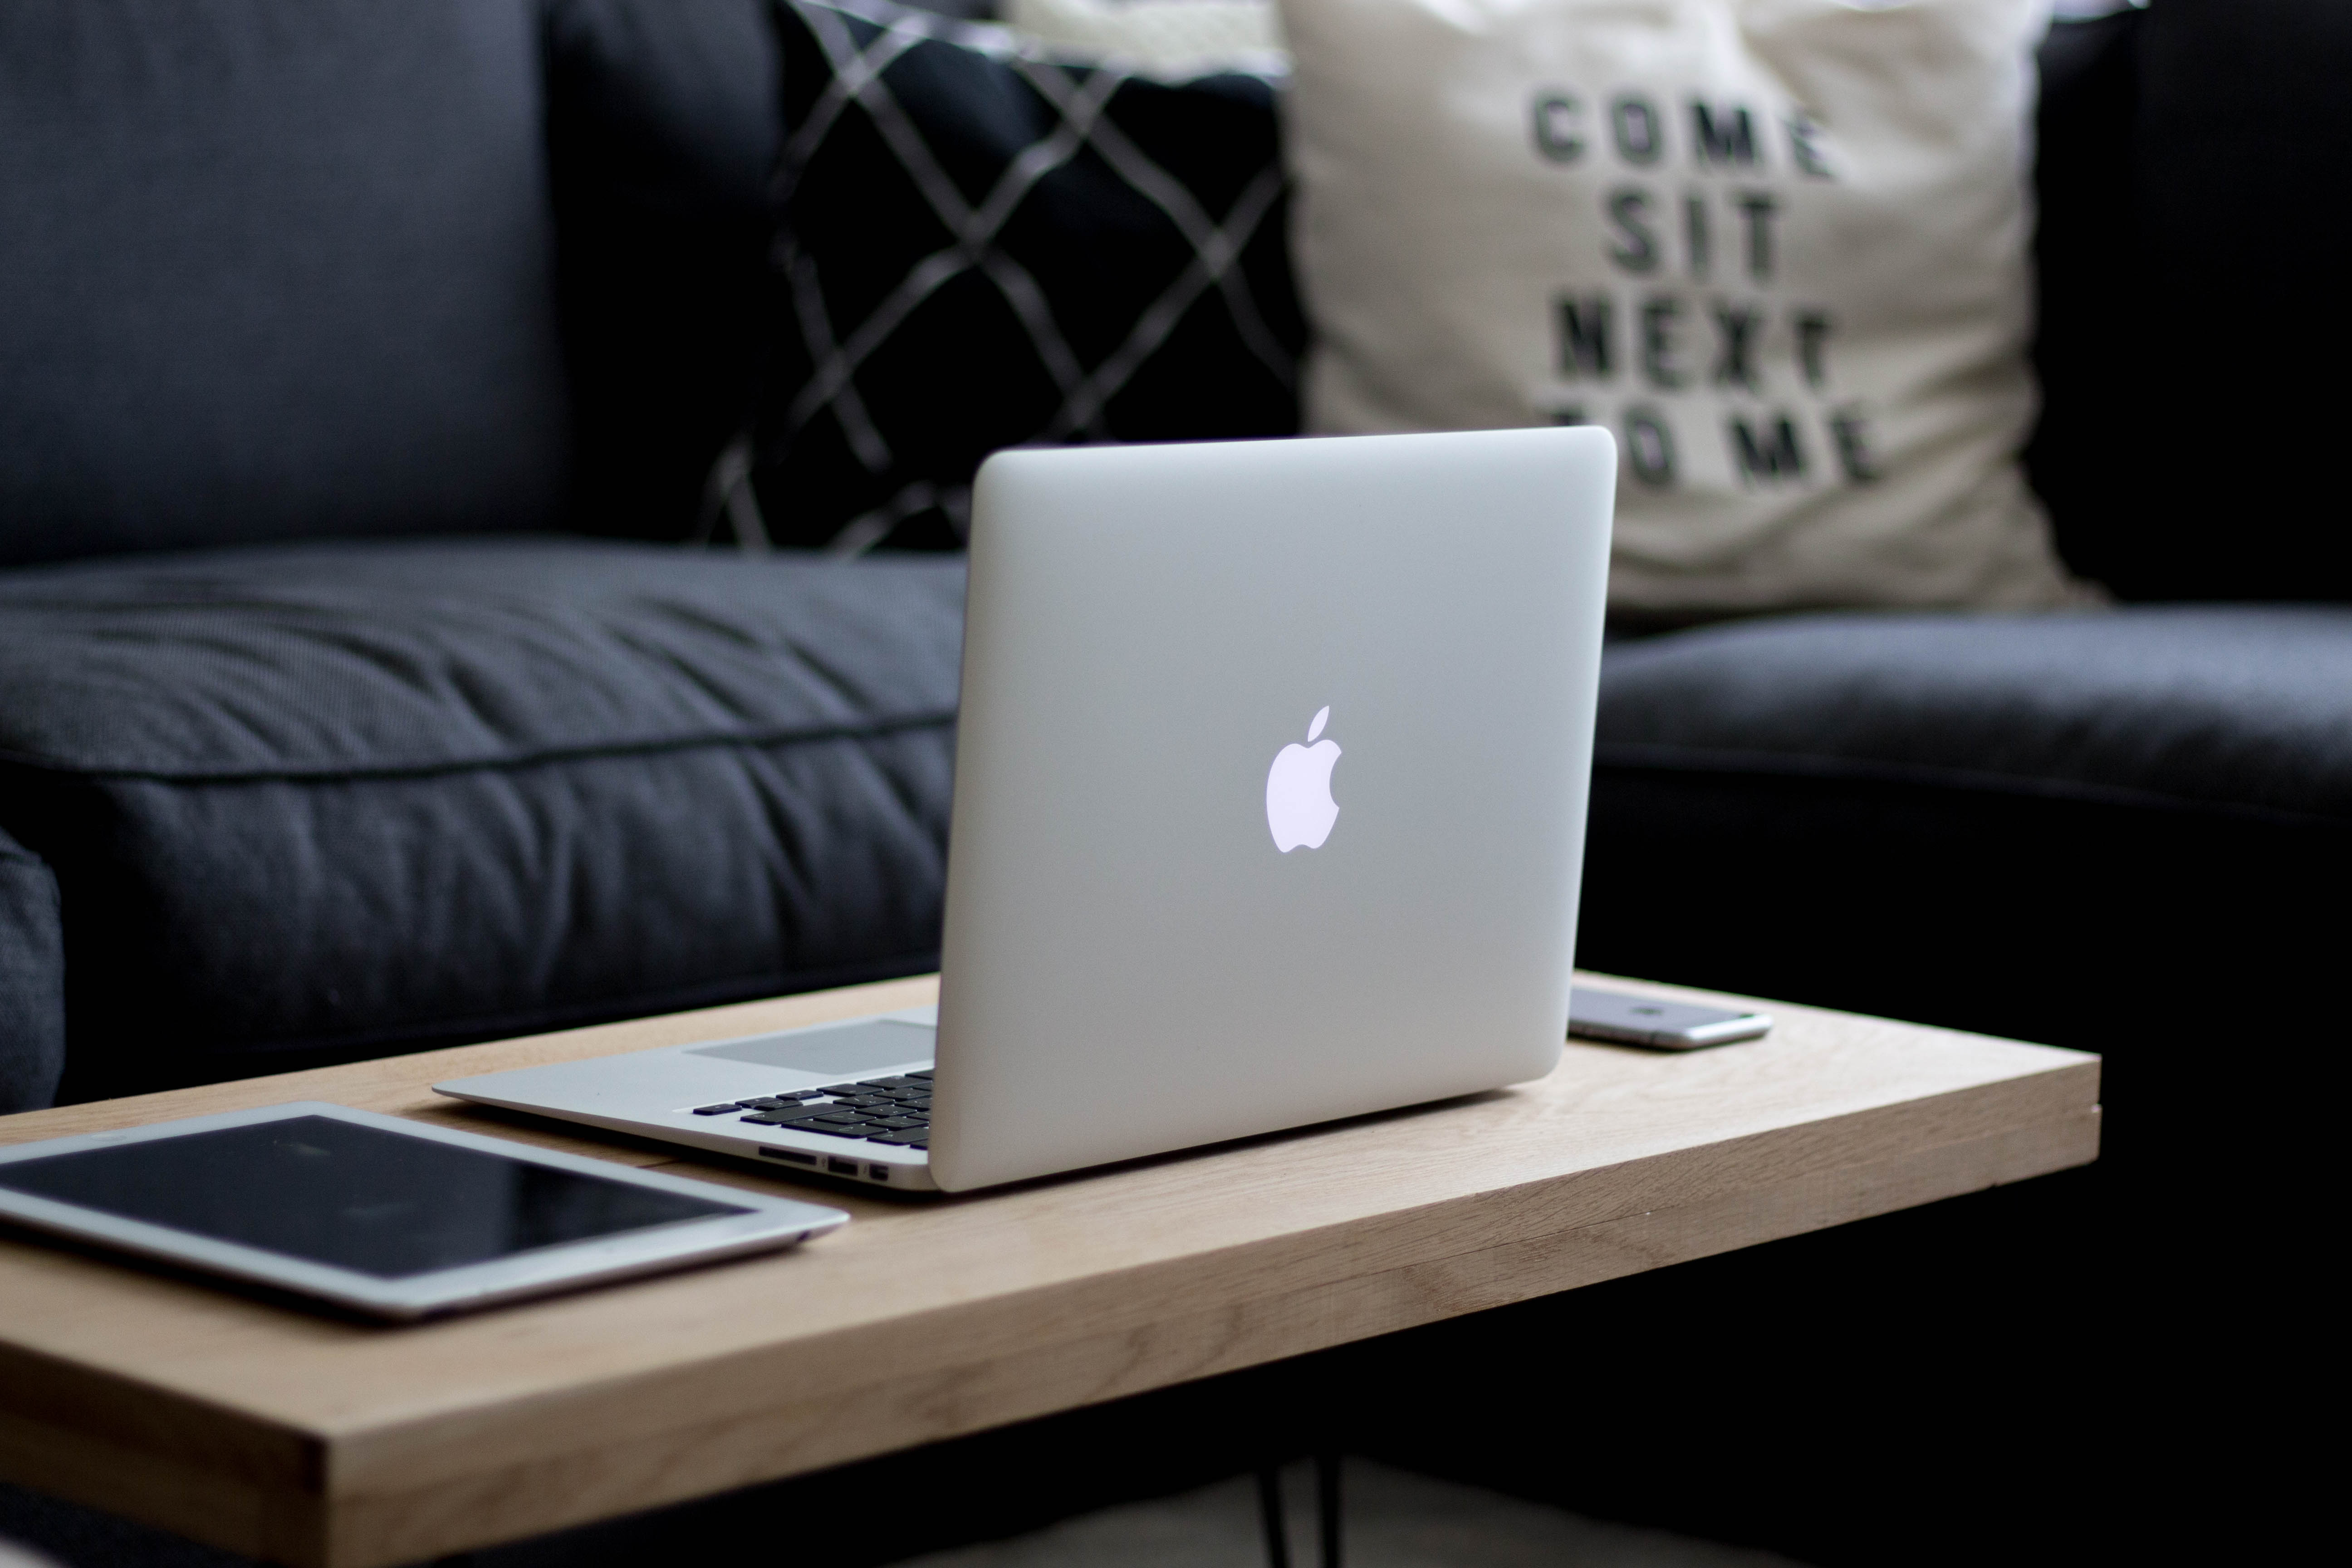
laptop, iphone, computer, table, ipad, white, living room, black, furniture, lighting, couch, brand, design, shape